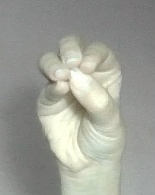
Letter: ha